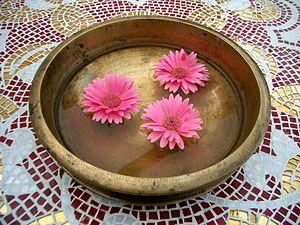
Dans la tradition indienne, le kansa est un alliage de cuivre appréciée pour ses qualités sonores, esthétiques et thérapeutiques. Le kansa est une forme de bronze composée d’environ 80 % de cuivre, 20 % d’étain, généralement complétés par des quantités minimes de zinc, de fer et de plomb.